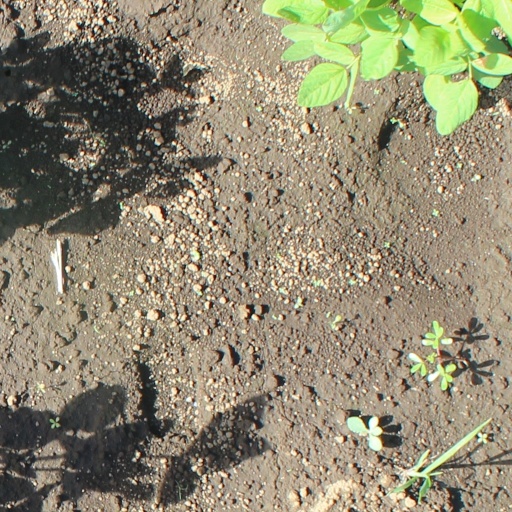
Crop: soybean